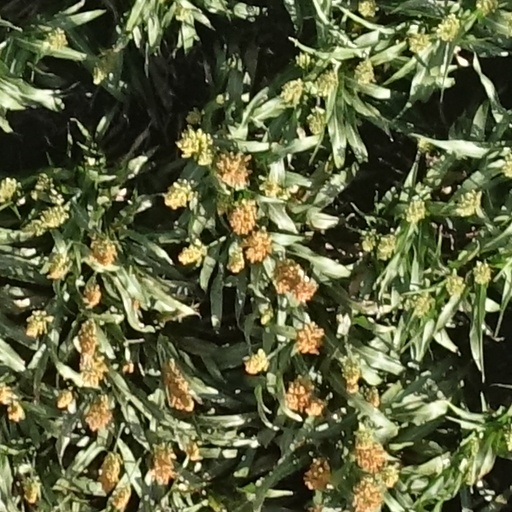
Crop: sorghum